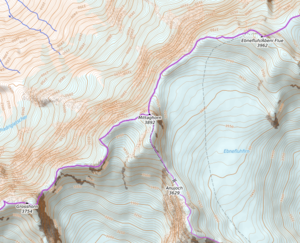
carte réalisée sur umap This map was created from OpenStreetMap project data, collected by the community. This map may be incomplete, and may contain errors. Don't rely solely on it for navigation.
Le Mittaghorn est un sommet des Alpes bernoises en Suisse. Il culmine à 3 895 mètres d'altitude.